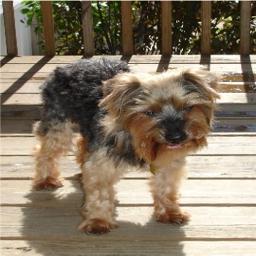
Animal: dogs